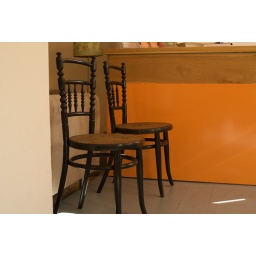
chairs by the front desk